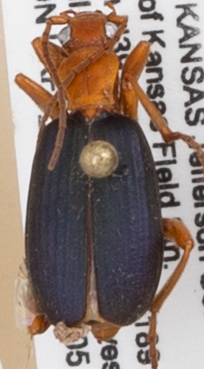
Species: Brachinus alternans
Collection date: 2020-08-05
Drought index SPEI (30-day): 1.038
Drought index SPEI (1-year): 1.348
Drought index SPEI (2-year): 2.09